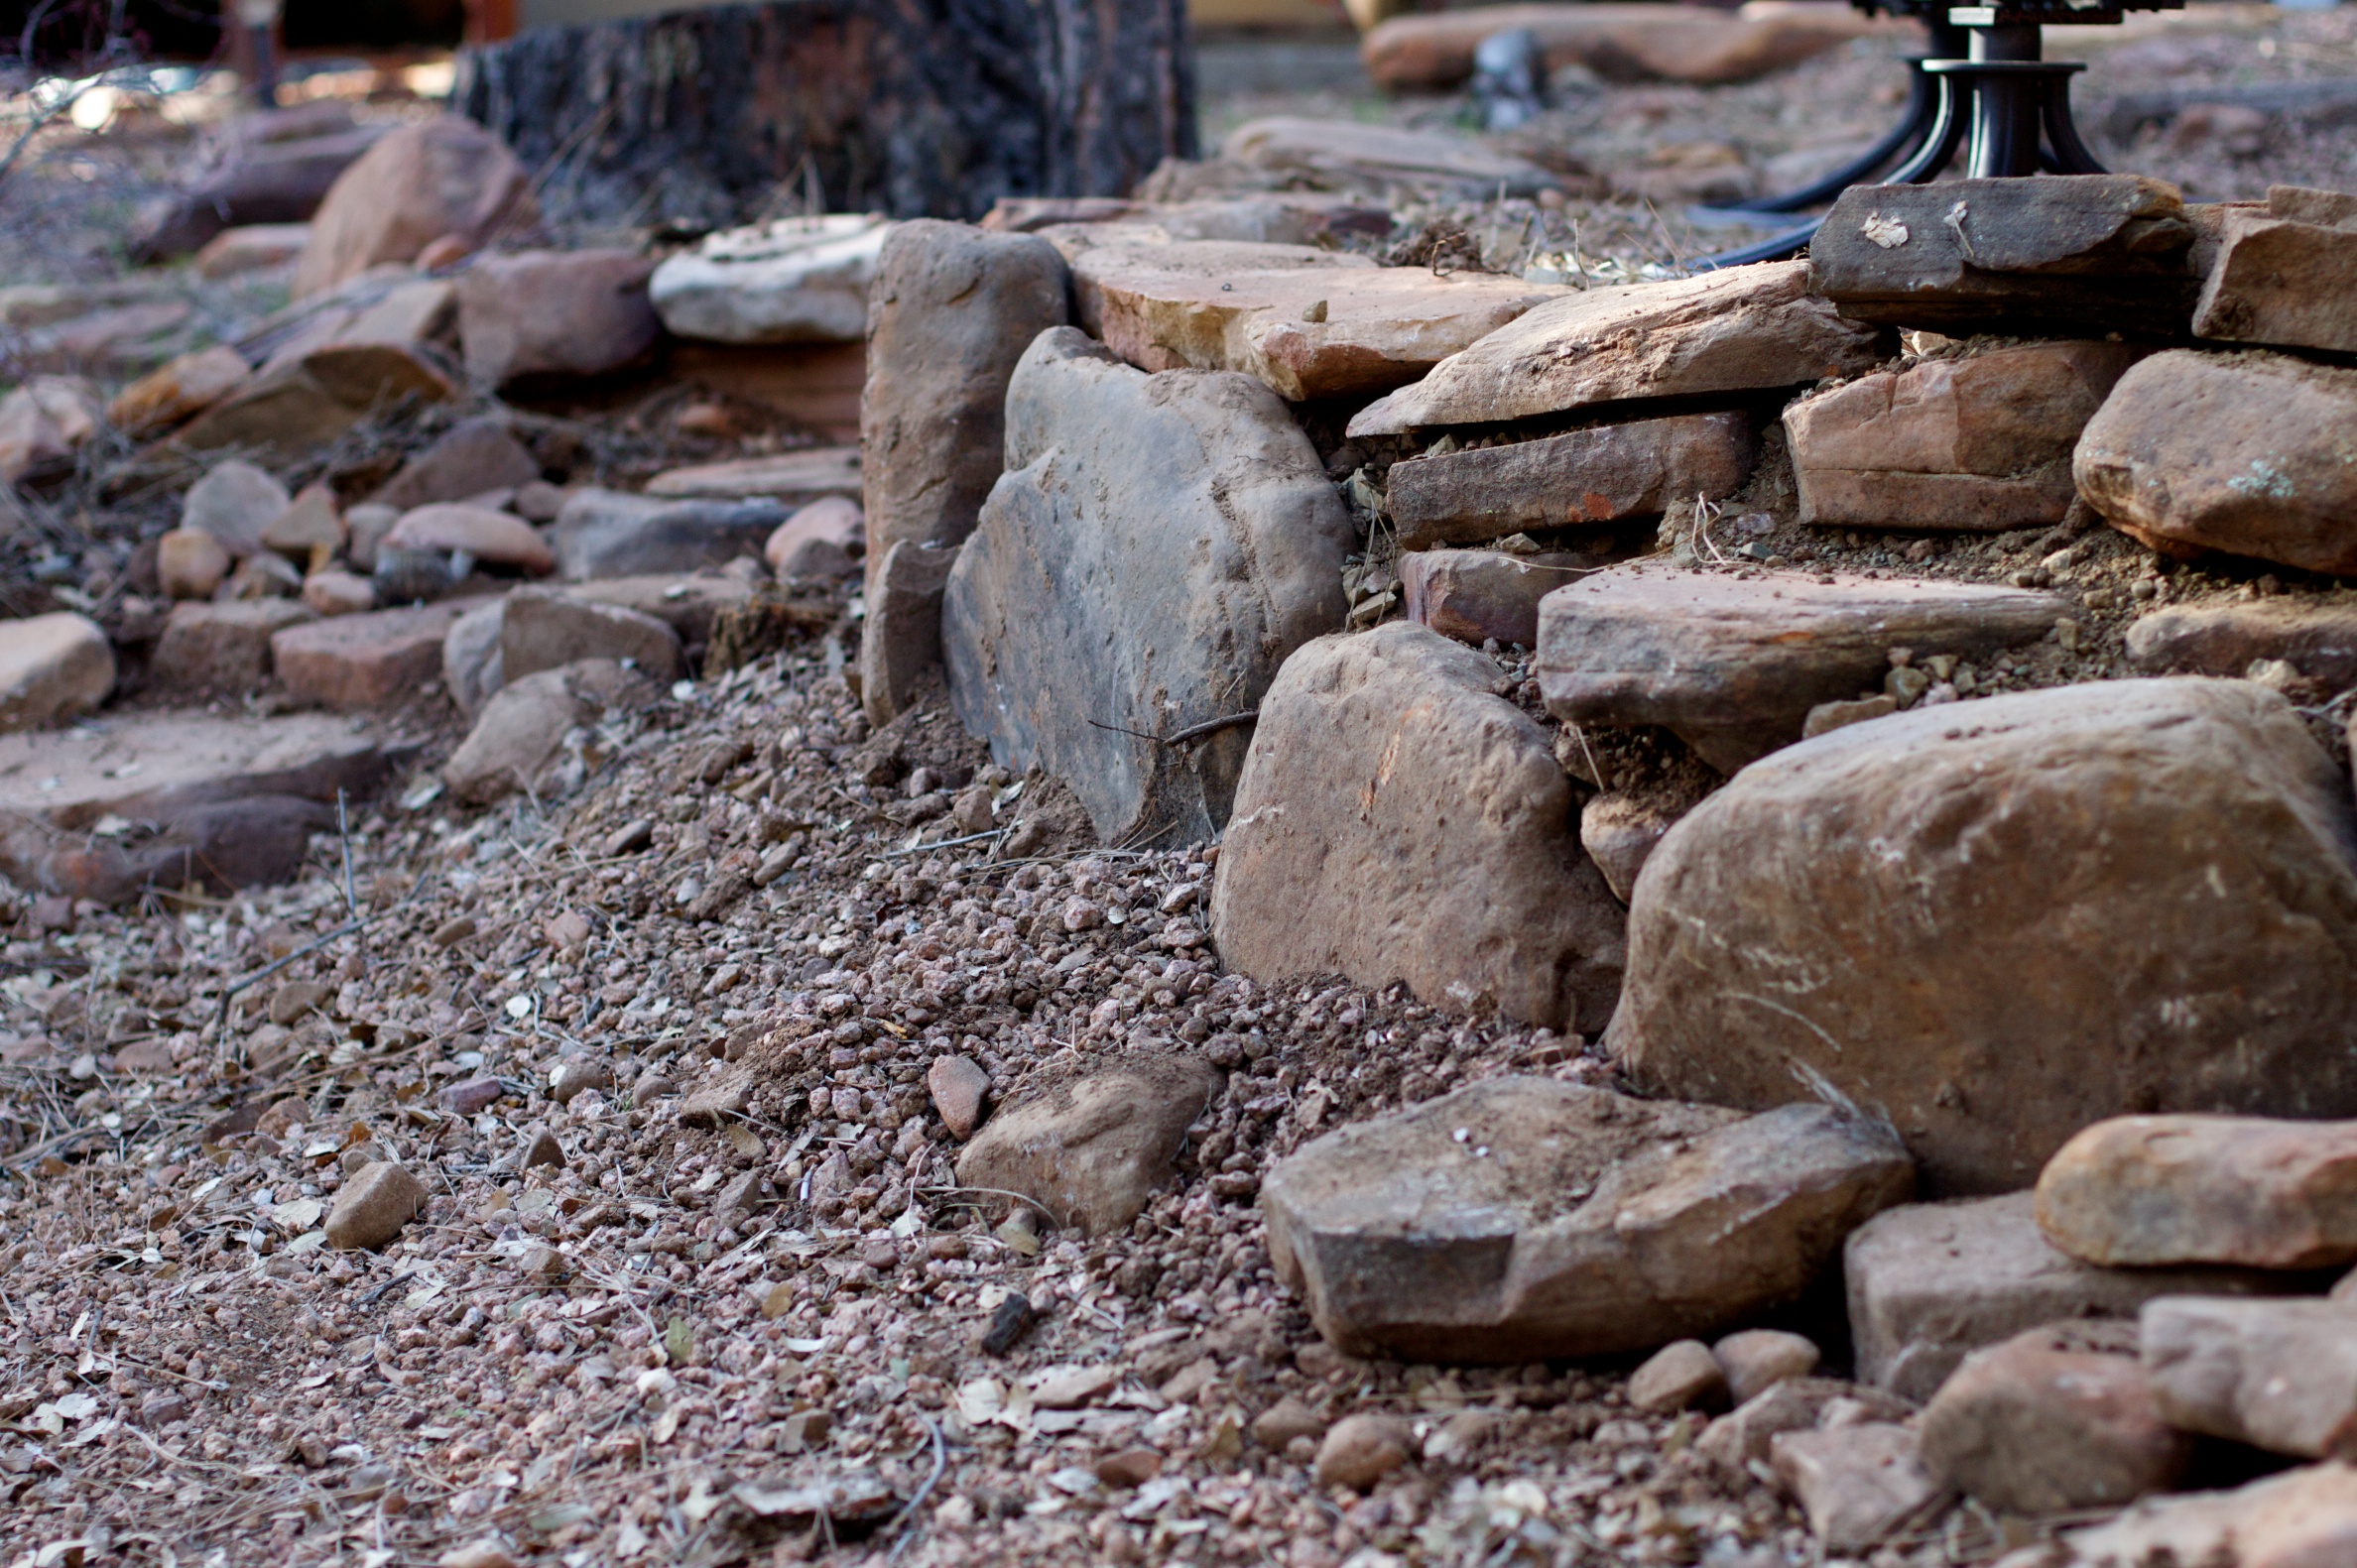
rock, wood, wall, soil, stone wall, material, rubble, geology, boulder, ancient history